Charlie Says (2006 film)

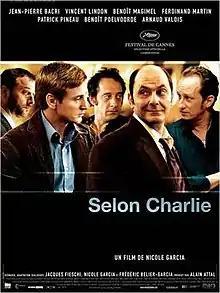
Film poster

Charlie Says is a 2006 French drama film. It was entered into the 2006 Cannes Film Festival.